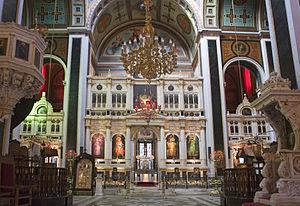
La Métropole de Syros dont la dénomination complète est Métropole de Syros, Tinos, Andros, Kéa, Milo et Mykonos est un évêché de l'Église de Grèce.